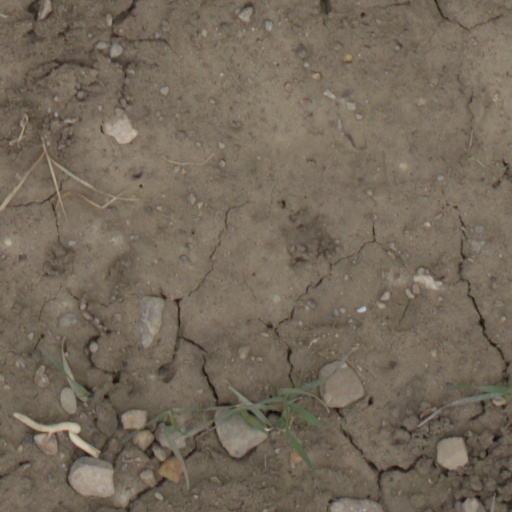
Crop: wheat